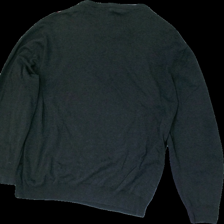
View: back
Type: Sweater
Category: Men
Brand: Dressman
Colors: Grey, Red, White
Material: 100% Cotton
Pattern: Checkered print
Cut: Regular
Size: XXL
Season: All
Price range: 50-100
Recommended usage: Reuse